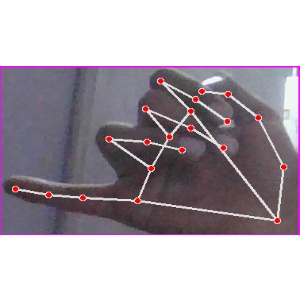
अक्षर: च